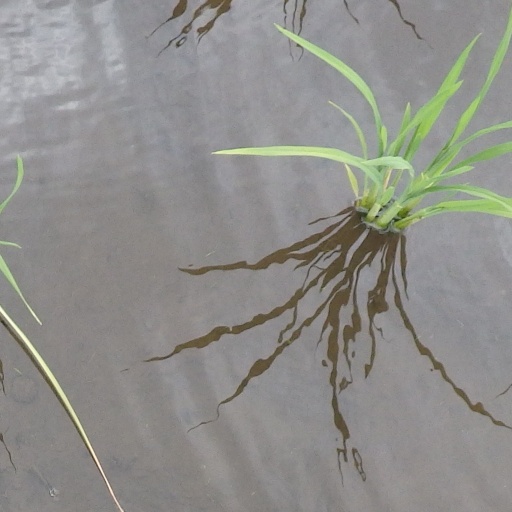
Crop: rice